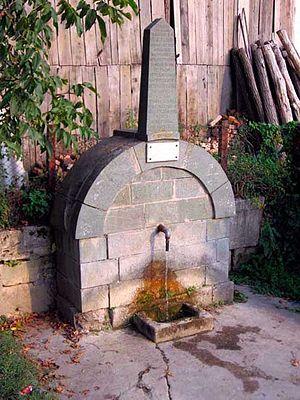
Barajevo est une localité et une municipalité de Serbie situées sur le territoire de la Ville de Belgrade. Barajevo constitue l'une des 7 municipalités périurbaines du district. Selon les données du recensement de 2011, la localité compte 9 158 habitants et la municipalité dont elle est le centre 27 110.
La čaršija de Beljina est une ancienne čaršija située à Beljina, en Serbie, dans la municipalité de Barajevo et sur le territoire de la Ville de Belgrade. Construite dans la première moitié du XIXᵉ siècle, elle est inscrite sur la liste des entités spatiales historico-culturelles protégées de la République de Serbie et sur la liste des biens culturels de la Ville de Belgrade.
Beljina est un village de Serbie situé dans la municipalité de Barajevo et sur le territoire de la Ville de Belgrade. Selon des données du recensement de 2011, il compte 775 habitants.